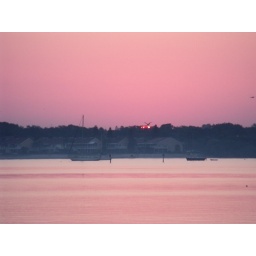
first moment of sunrise with flying bird above sun